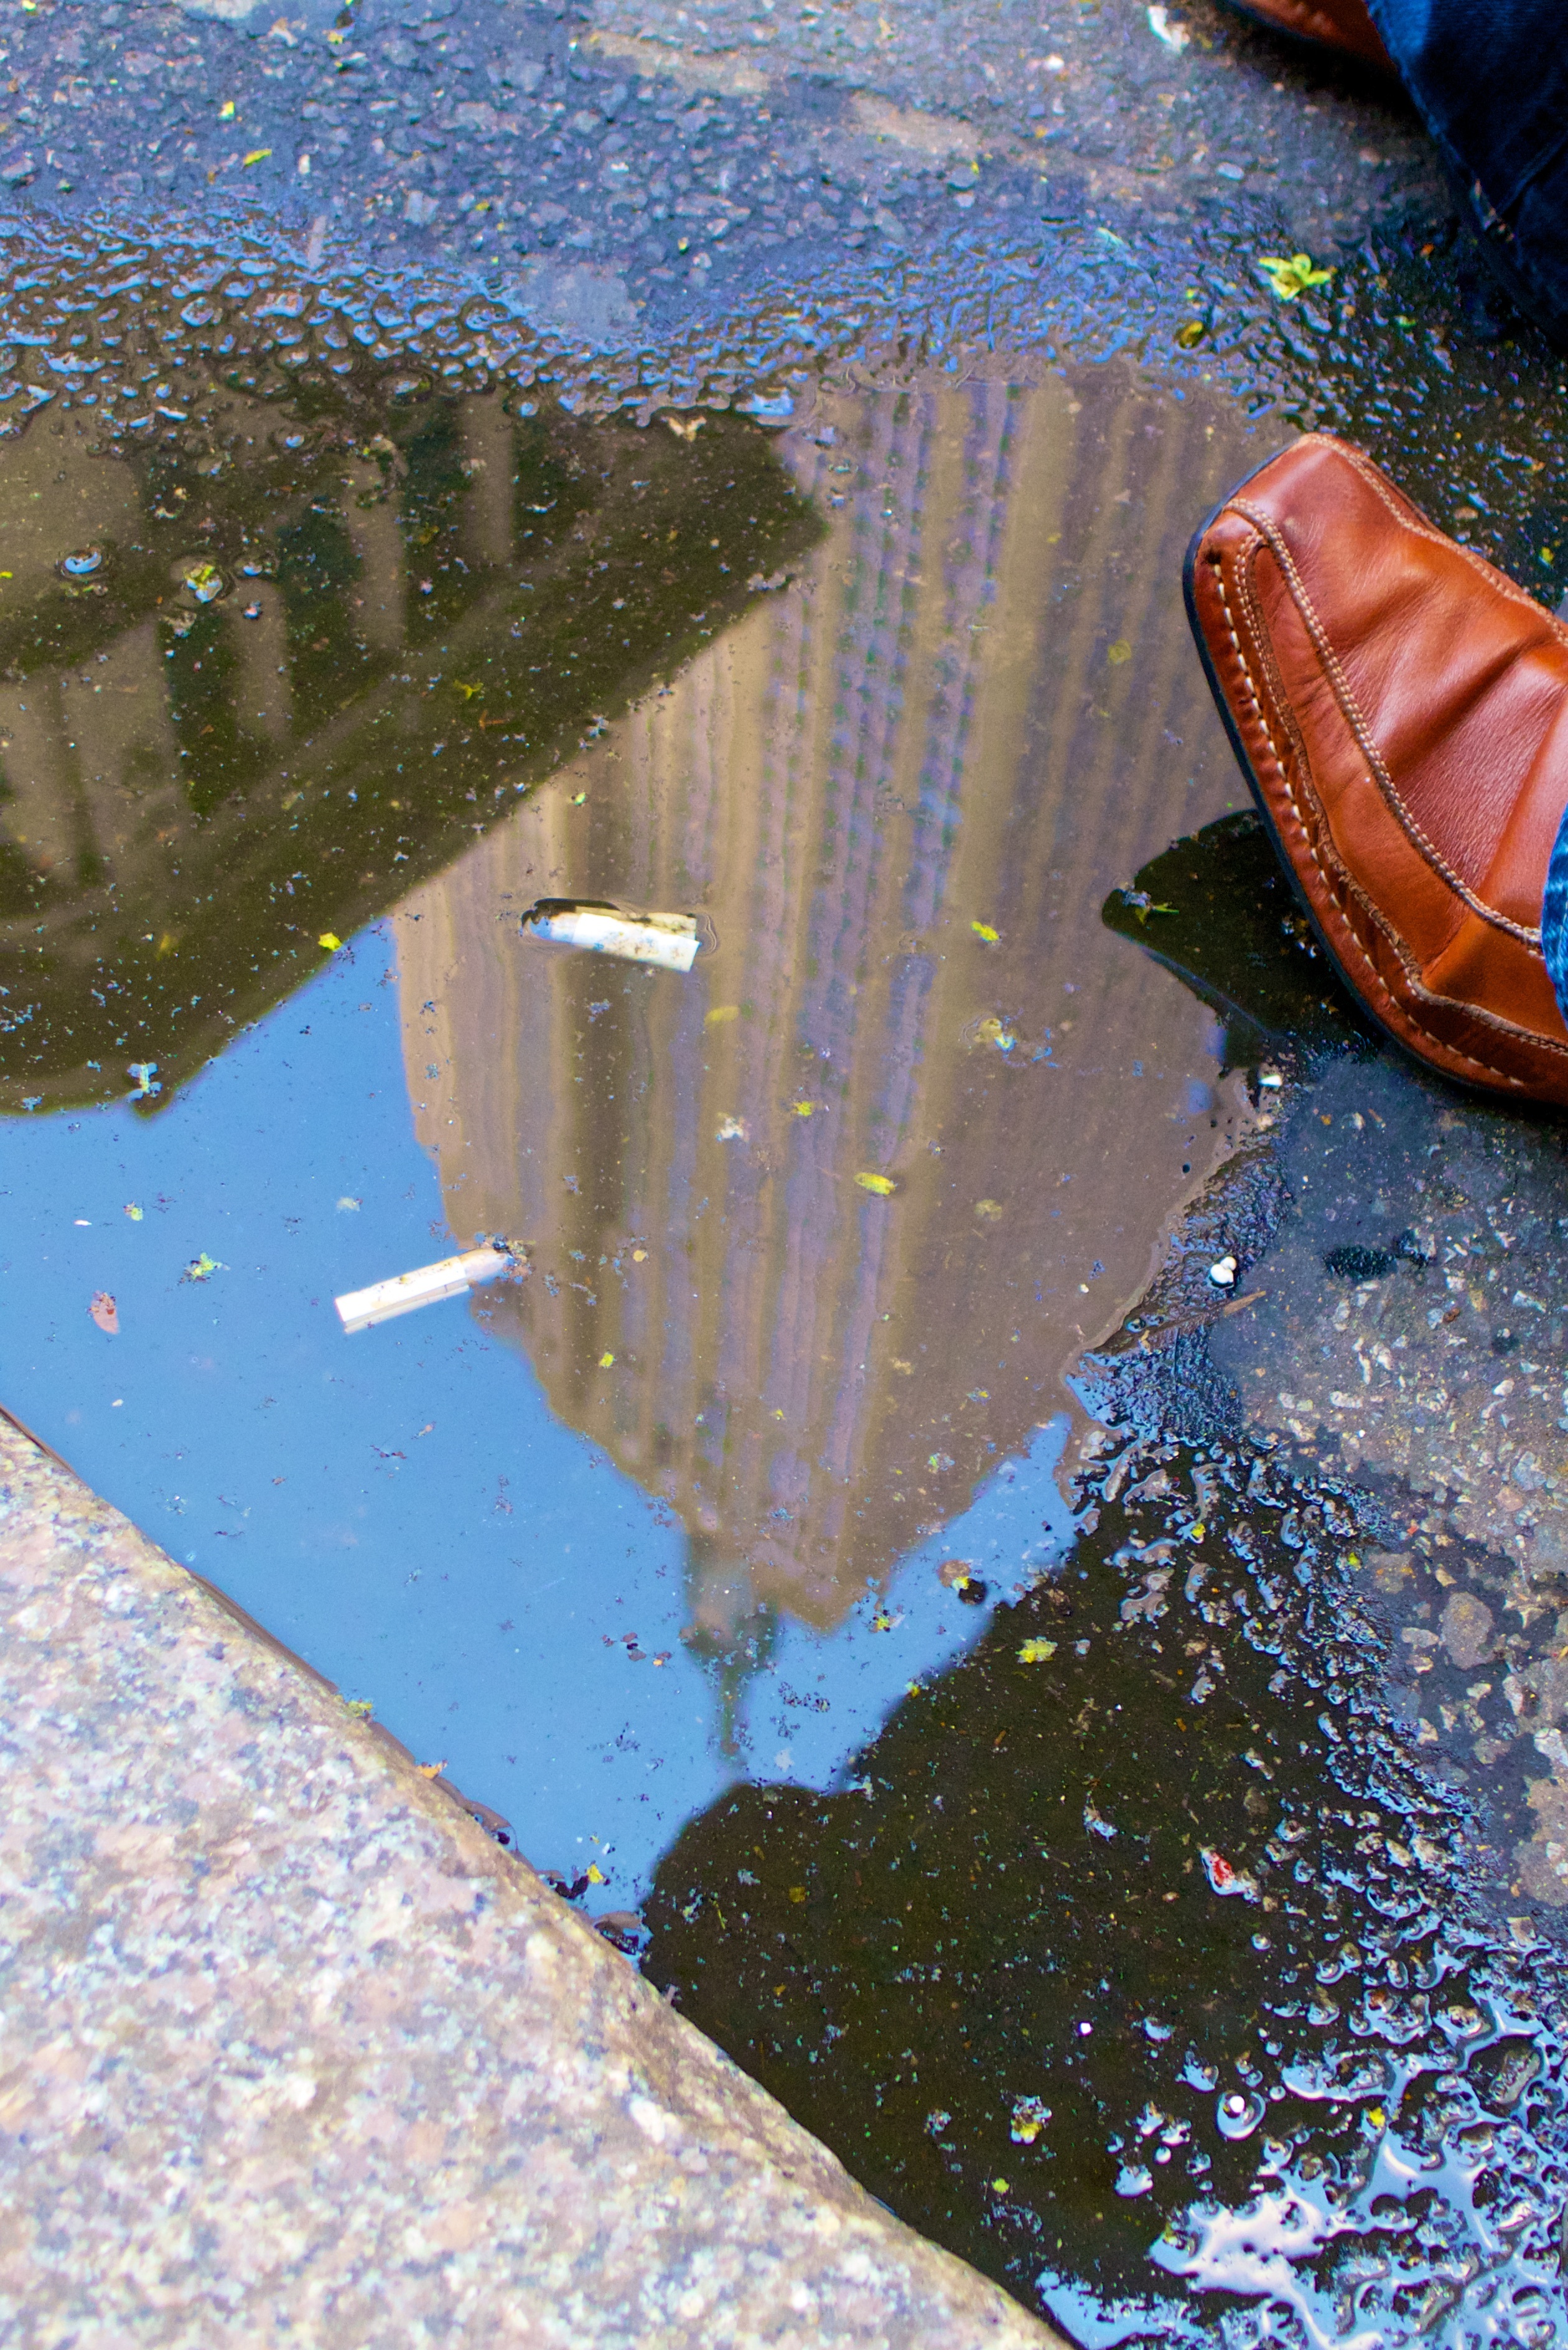
sea, water, leaf, reflection, vehicle, swimming pool, blue, waterway, aerial photography